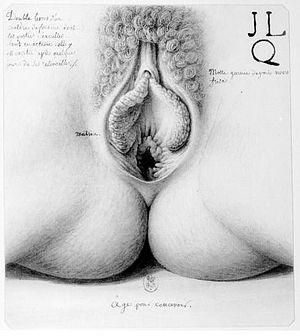
Âge pour concevoir, dessin anatomique, appartenant à une suite reprenant les organes génitaux de la femme, exécuté par Jean-Jacques Lequeu entre 1779 et 1795.
Jean-Jacques Lequeu, né le 14 septembre 1757 à Rouen et mort le 28 mars 1826 à Paris, est un architecte et dessinateur français.
L’Histoire de la sexologie retrace la naissance, l'évolution et le développement de la sexologie en tant que science, depuis les premières recherches entreprises au milieu du XIXᵉ siècle. Relativement récente, cette discipline occupe aujourd'hui l'ensemble des comportements sexuels humains et ne les regarde plus sous l'angle moral ou pathologique.